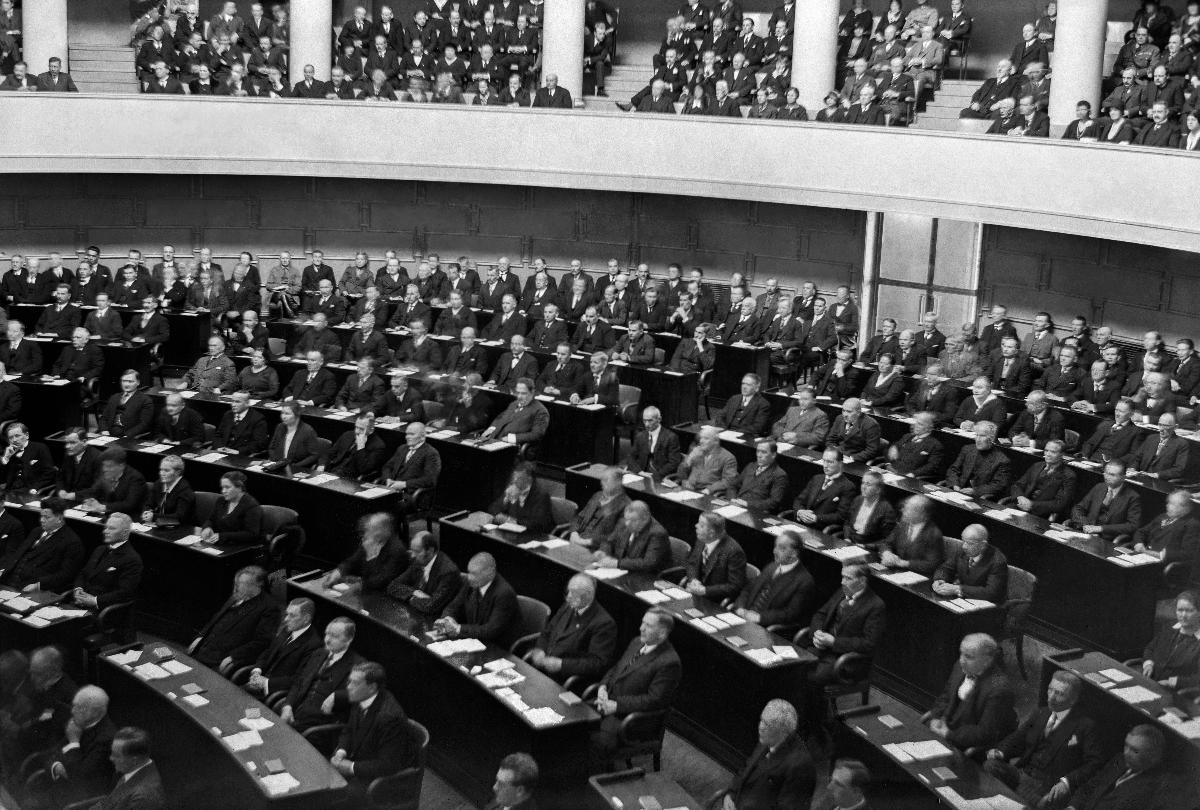
Presidentinvaali 1931
Presidentvalet 1931; Presidential Election 1931
sisällön kuvaus: Presidentinvaalien valitsijamiesvaali eduskunnan istuntosalissa Helsingissä 1931. content description: The Presidential election in the plenary session hall of the Finnish Parliament in Helsinki 1931. The voting of the electorial college. innehållsbeskrivning: Presidentvalet i Helsingfors 1931. Elektorkollegiets röstning i riksdagens plenisal.
Kuvaaja: Sundström, Hugo, kuvaaja
Vuosi: 1931
Paikka: Suomi, Uusimaa, Helsinki
Aiheet: presidentit; presidentinvaalit; valitsijamiehet; valitsijamiesvaalit; HBL; vaalit; äänestykset; presidents; presidential elections; politics; elections; electors; voting; votes; presidenter; presidentval; politik; val; elektorer; elektorsval; röstning; val (samhälleliga händelser); omröstningar